Aleksei Bobrinsky (historian)

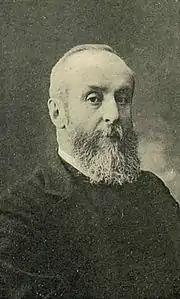
Aleksei Bobrinsky.

Count Aleksei Aleksandrovich Bobrinsky (31 May 1852 – 2 September 1927) was a Russian historian and statesman from the Bobrinsky family.